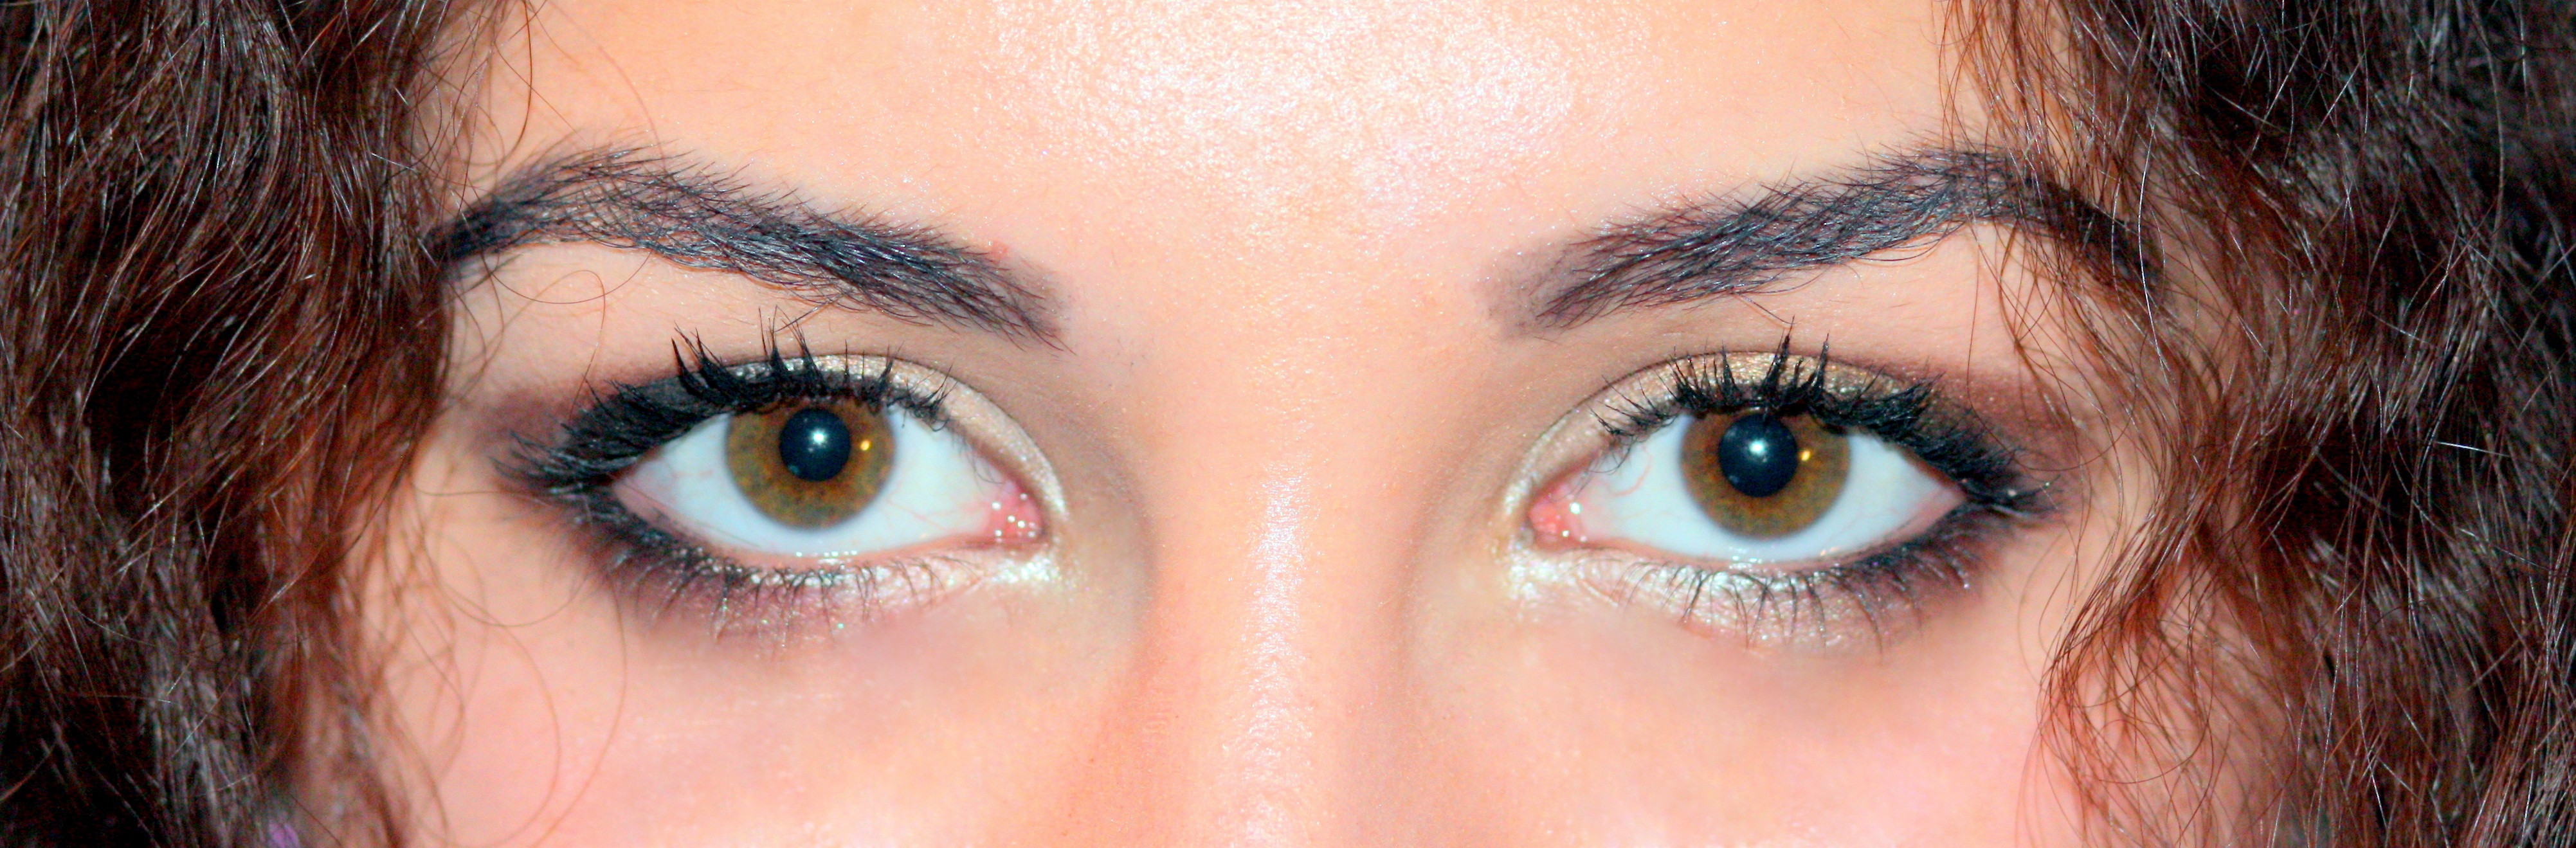
blue, eyebrow, mouth, eyelash, close up, human body, coloring, face, nose, iris, eye, glasses, head, beauty, organ, brown eyes, forehead, brown hair, gene, vision care, eyelash extensions, contact lens